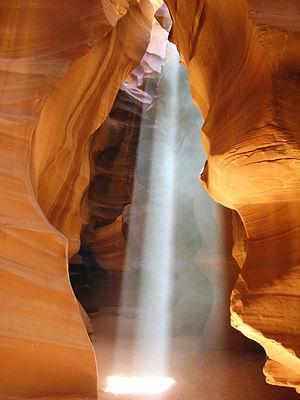
L’Antelope Canyon (Canyon de l’antilope), dans l’Arizona, aux États-Unis. Español: Cañón del Antílope, en Arizona (EE.UU). Türkçe: Antilop Kanyonu, abd’nin Arizona eyaletinde bulunan kanyon.